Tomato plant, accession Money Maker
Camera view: bottom (45 deg); turntable rotation: 210 degrees
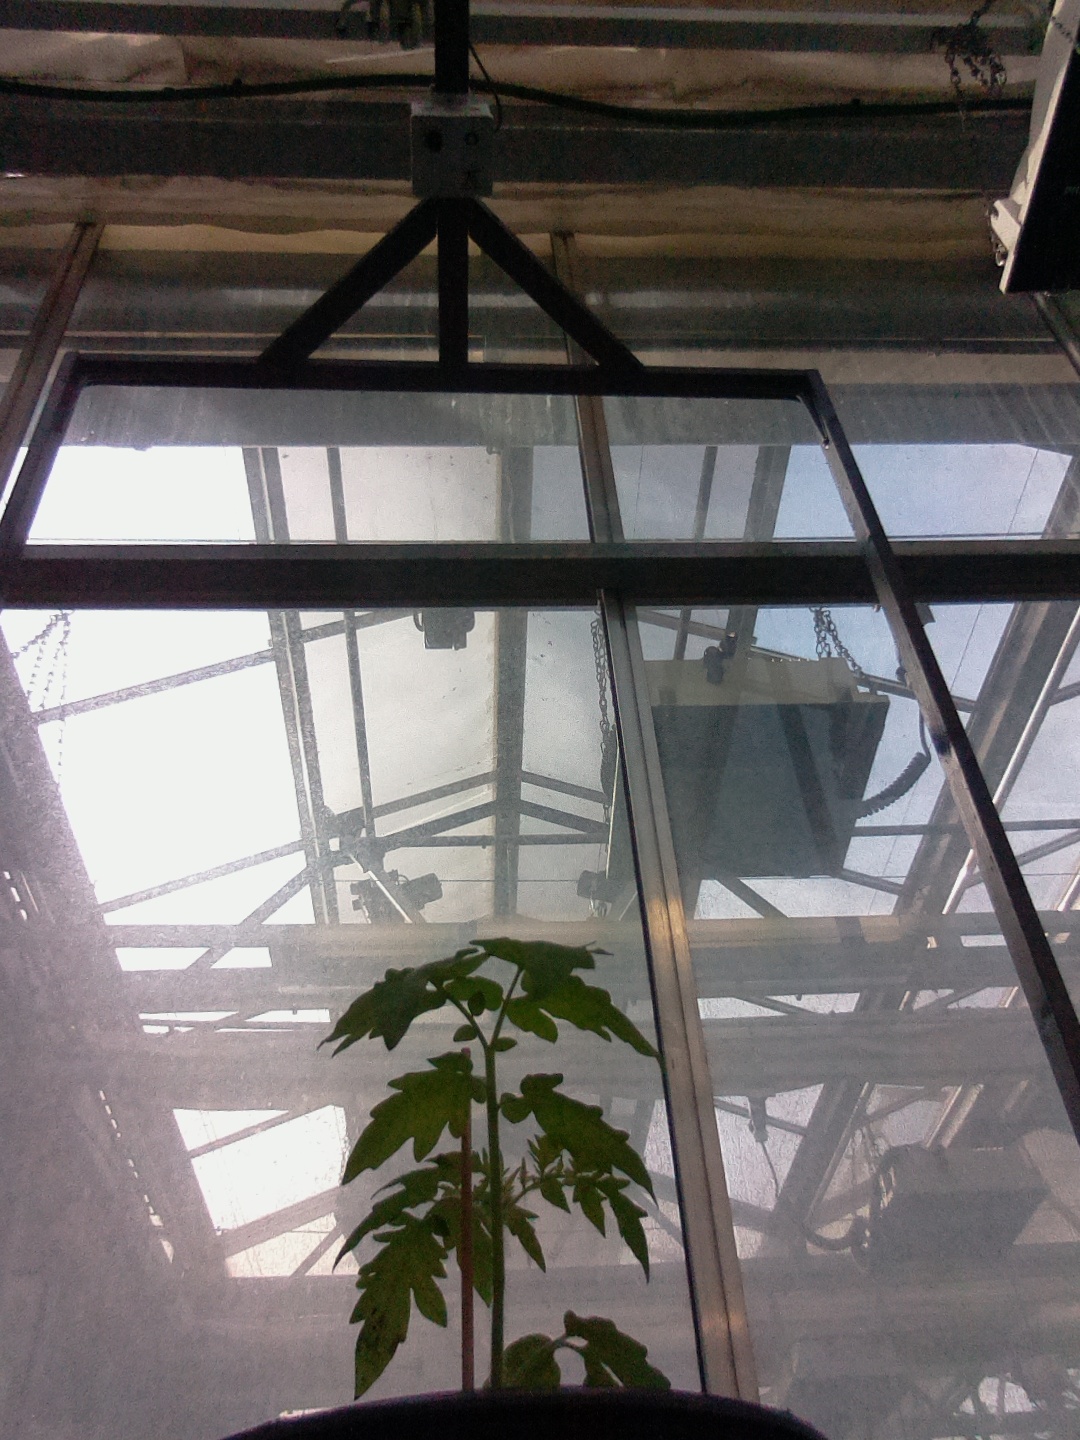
BBCH growth stage 13: 6 of true leaves visible